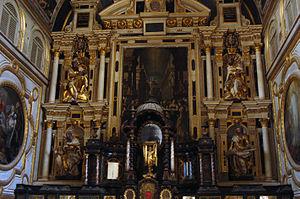
Retable baroque de la chapelle Saint-Louis du collège Henri IV de Poitiers
La chapelle Saint-Louis du collège Henri IV, communément appelée Chapelle Henri-IV, est une chapelle construite entre 1608 et 1613 à Poitiers par l'ordre des Jésuites. Elle est rattachée au collège formé par ces mêmes religieux après leur arrivée dans la ville en 1604.